Swaged sleeve

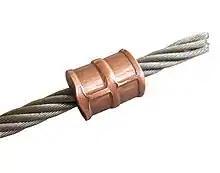
Swaged stop sleeve

The round stop sleeve is intended to be pressed on single wire or synthetic ropes, e.g. for use as an end stop.